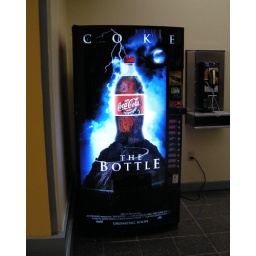
coke: the bottle . found in a movie theater